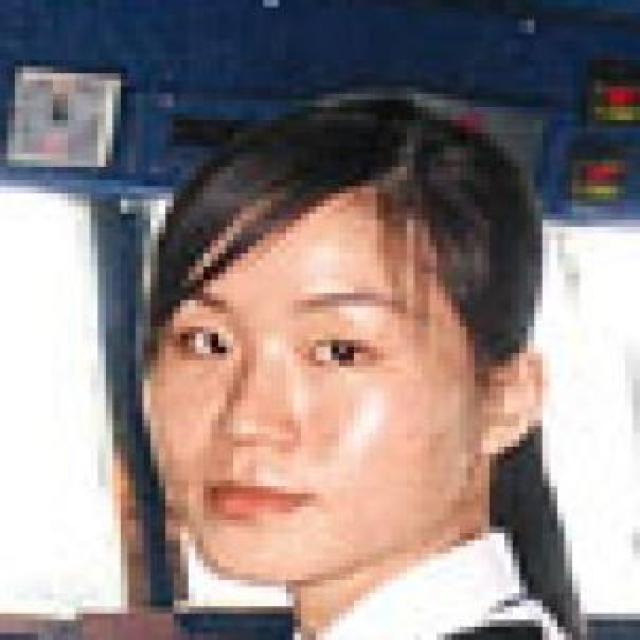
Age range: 21-44